LUMA Projection Arts Festival

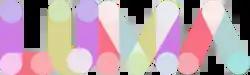
The official logo of LUMA

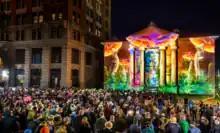
2017 Projection at LUMA "Timeless Tales"

The LUMA Projection Arts Festival is an annual event, typically held in early September, in Binghamton, NY focused on the art of projection mapping. LUMA'a first show was in 2015 with three installations and an audience estimated to be 20,000. The LUMA Projection Arts Festival focuses on large, building-scale installations using a technique known as projection mapping, with the architecture of the city used as the canvas. It is the largest such festival in the United States focusing on this type of art. The conference has continued to expand each year, such as adding elements of interactive media in 2018.